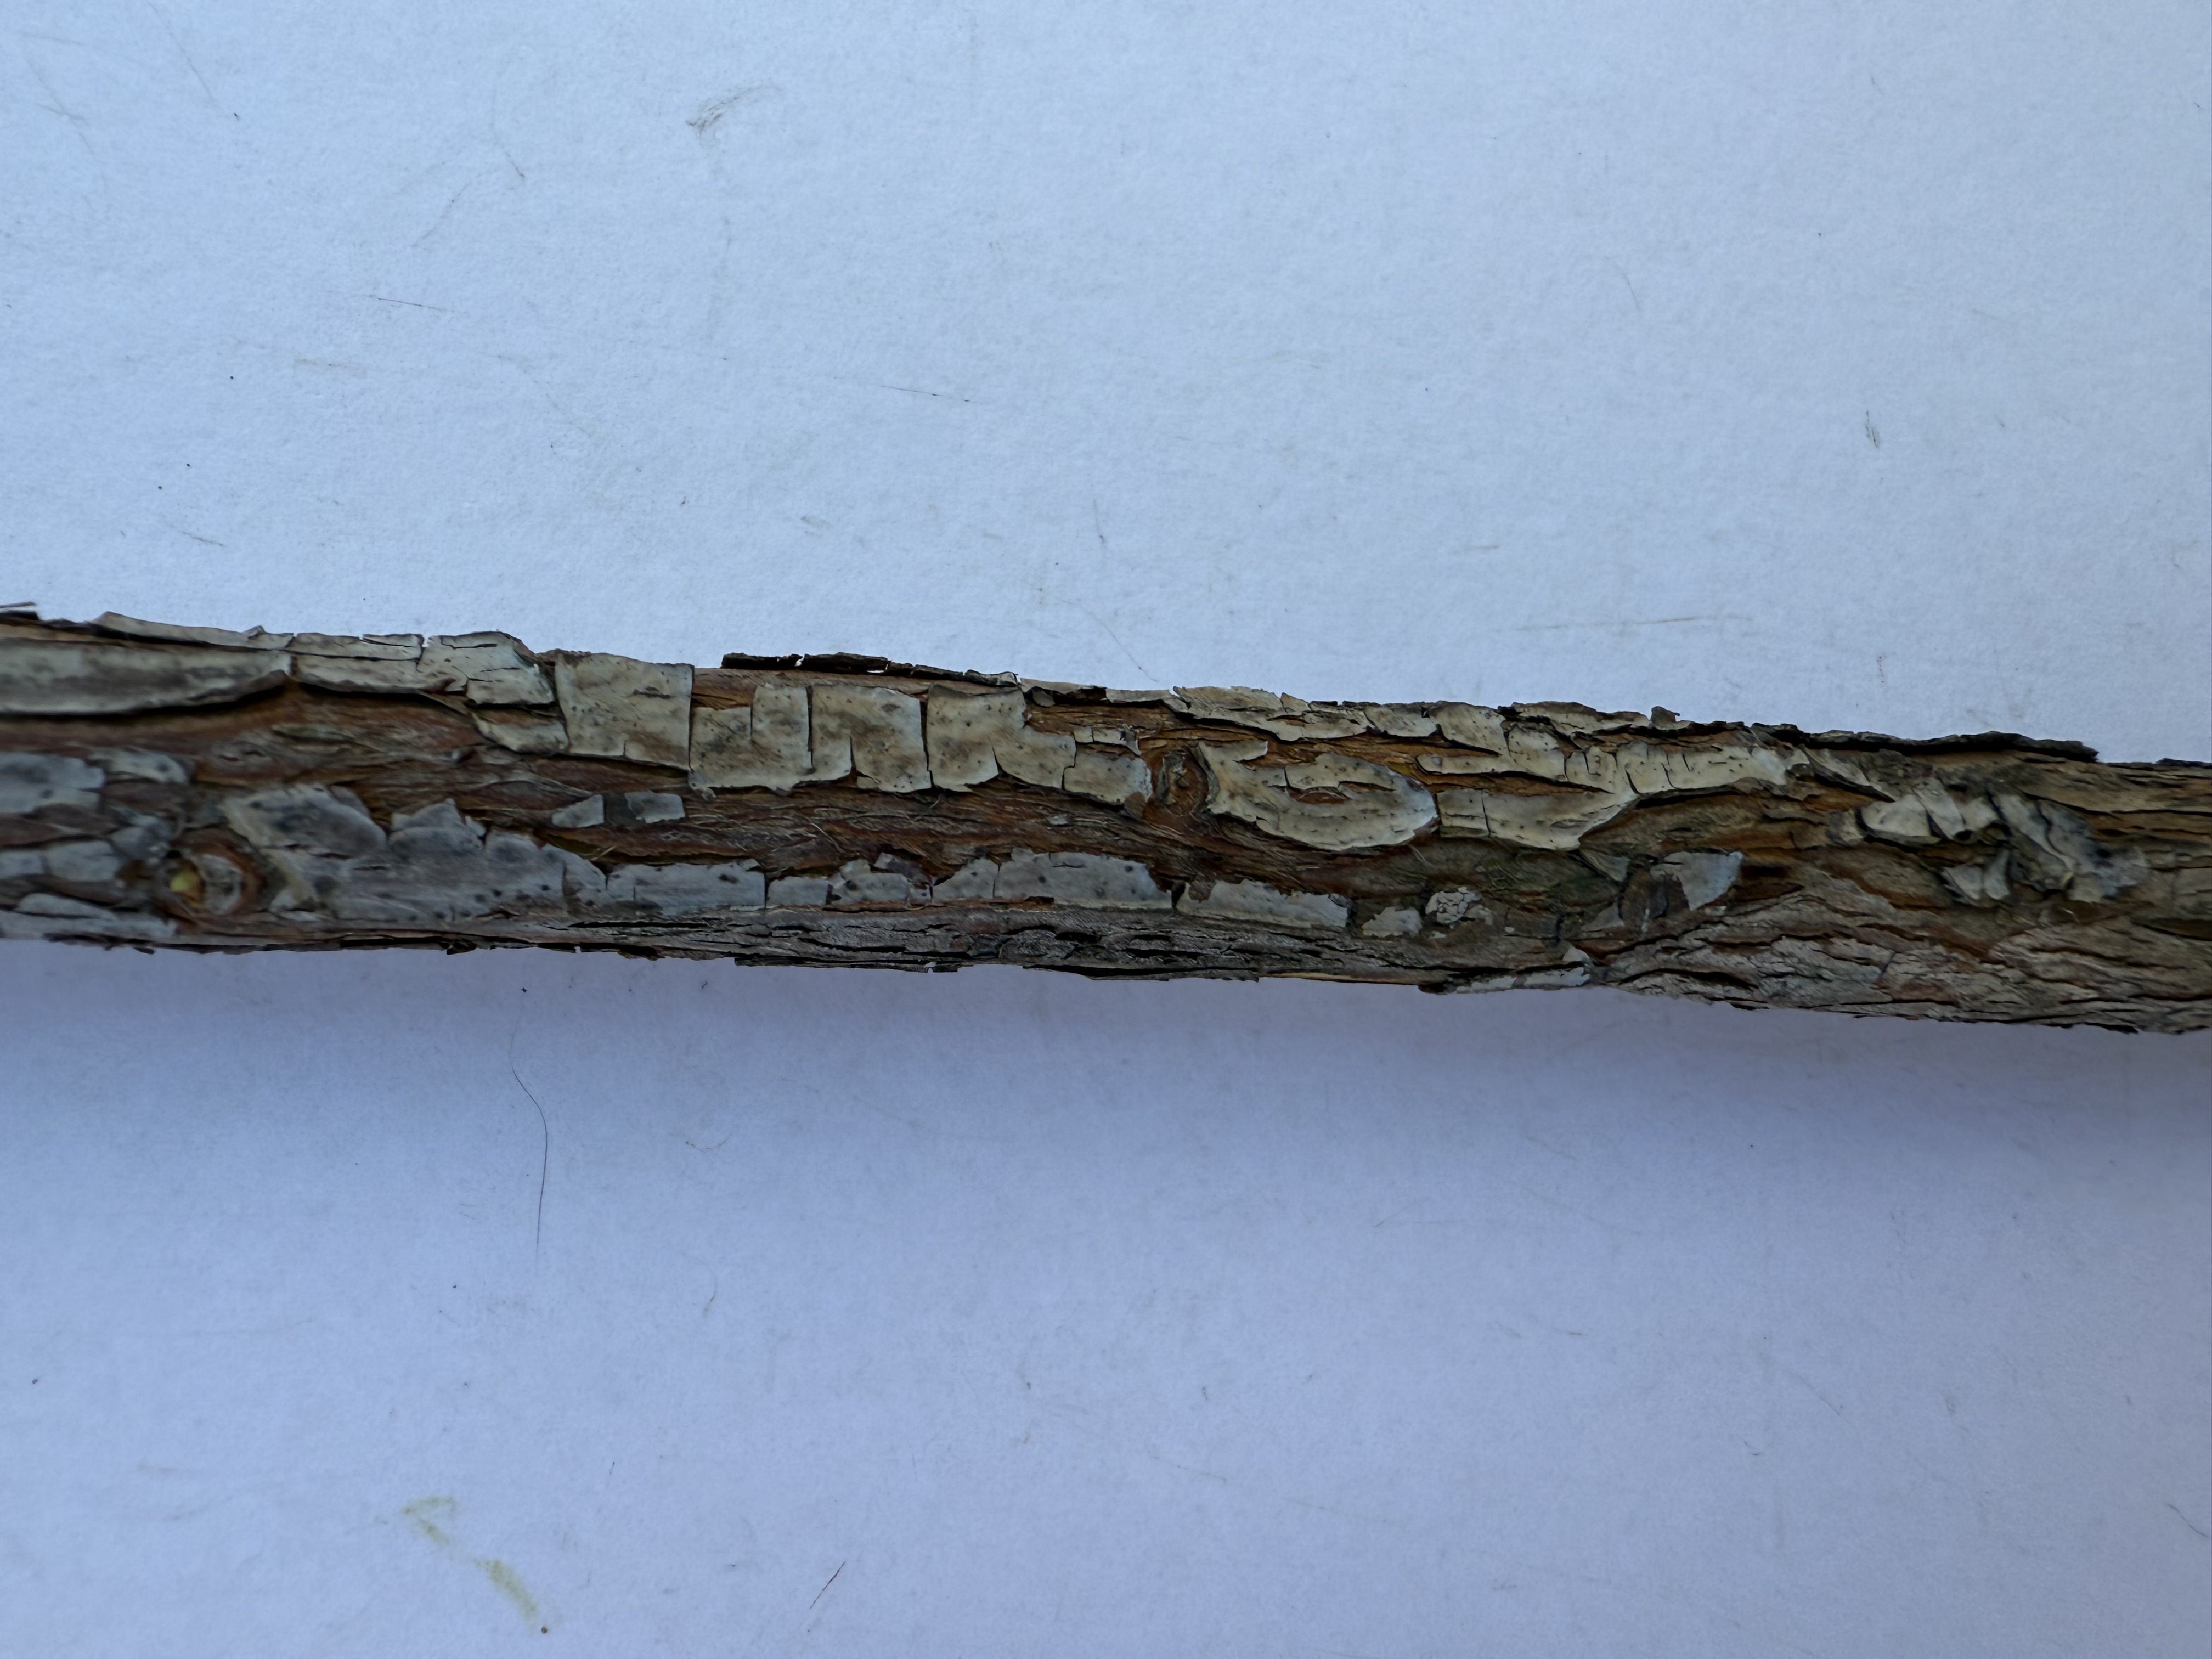
Variety: Wild Strawberry